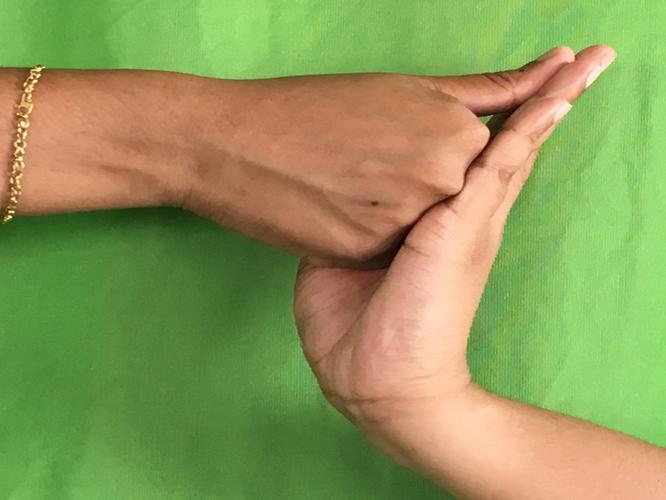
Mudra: Shanka
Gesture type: double_hand